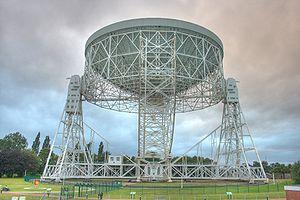
Le télescope Lovell est un radiotélescope de 76,2 m de diamètre situé à l'observatoire Jodrell Bank. Il a une longueur d'onde qui va jusqu'à ~5 GHz et a été construit au cours des années allant de 1952 à 1957. L'aire de son antenne est de 5 270 m² et il possède une monture altazimutale.